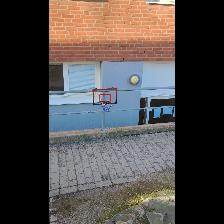
Label: NonHuman